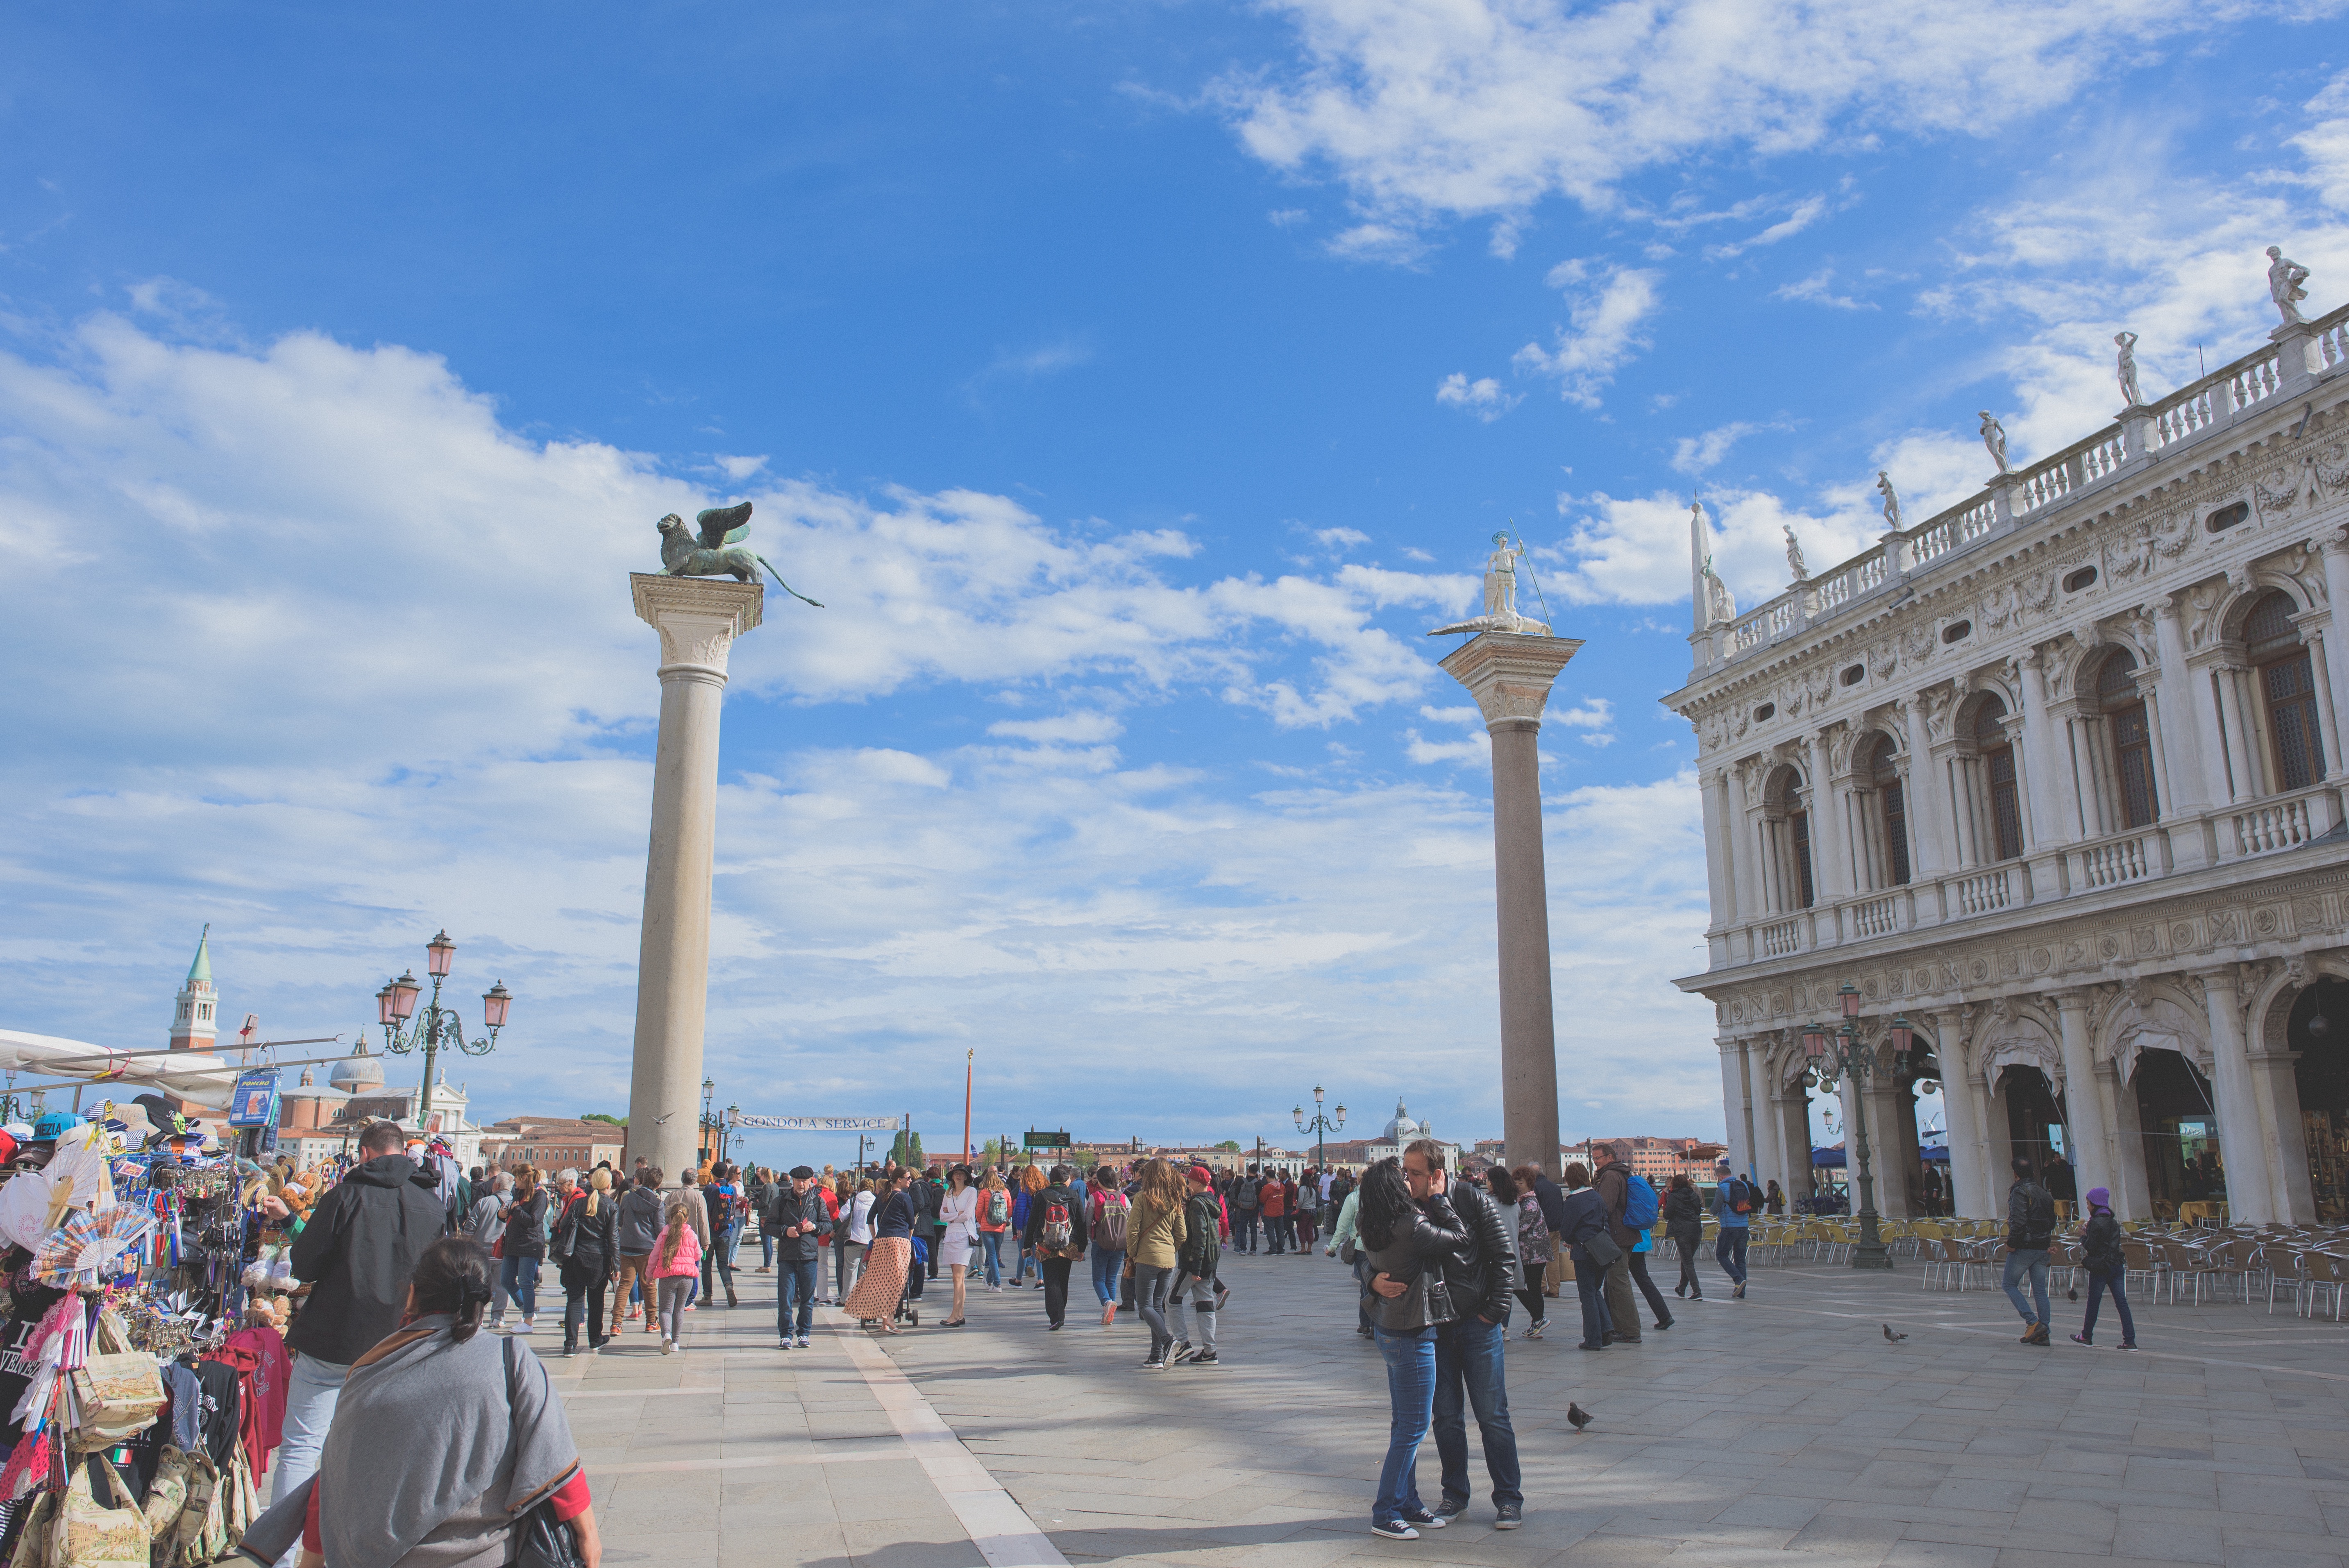
structure, boardwalk, palace, city, walkway, monument, plaza, landmark, tourism, town square, tours, human settlement